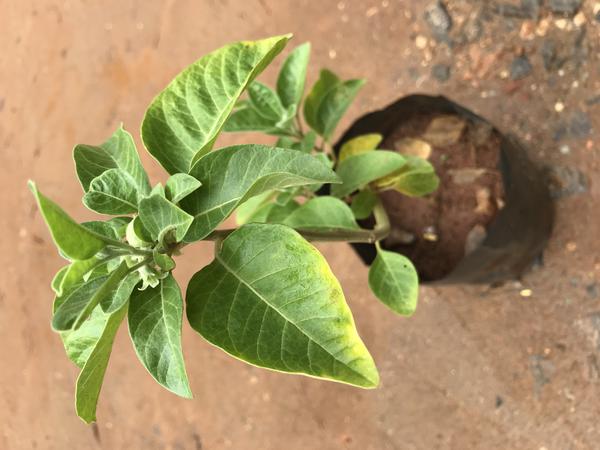
Plant: Ashwagandha